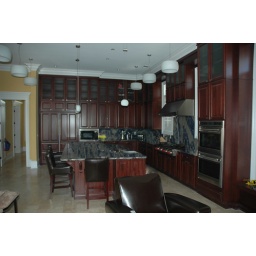
stained cherry kitchen, stacked wall cabinets with reeded glass in upper level